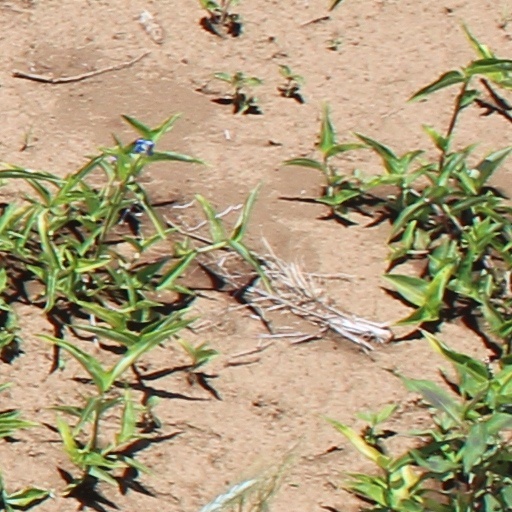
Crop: wheat